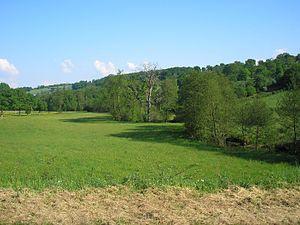
Le département du Calvados compte, en 2011, 132 zones naturelles d'intérêt écologique, faunistique et floristique de type I.
Lénault est une ancienne commune française, située dans le département du Calvados en région Normandie, devenue le 1ᵉʳ janvier 2016 une commune déléguée au sein de la commune nouvelle de Condé-en-Normandie.